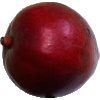
Label: Mango Red 1